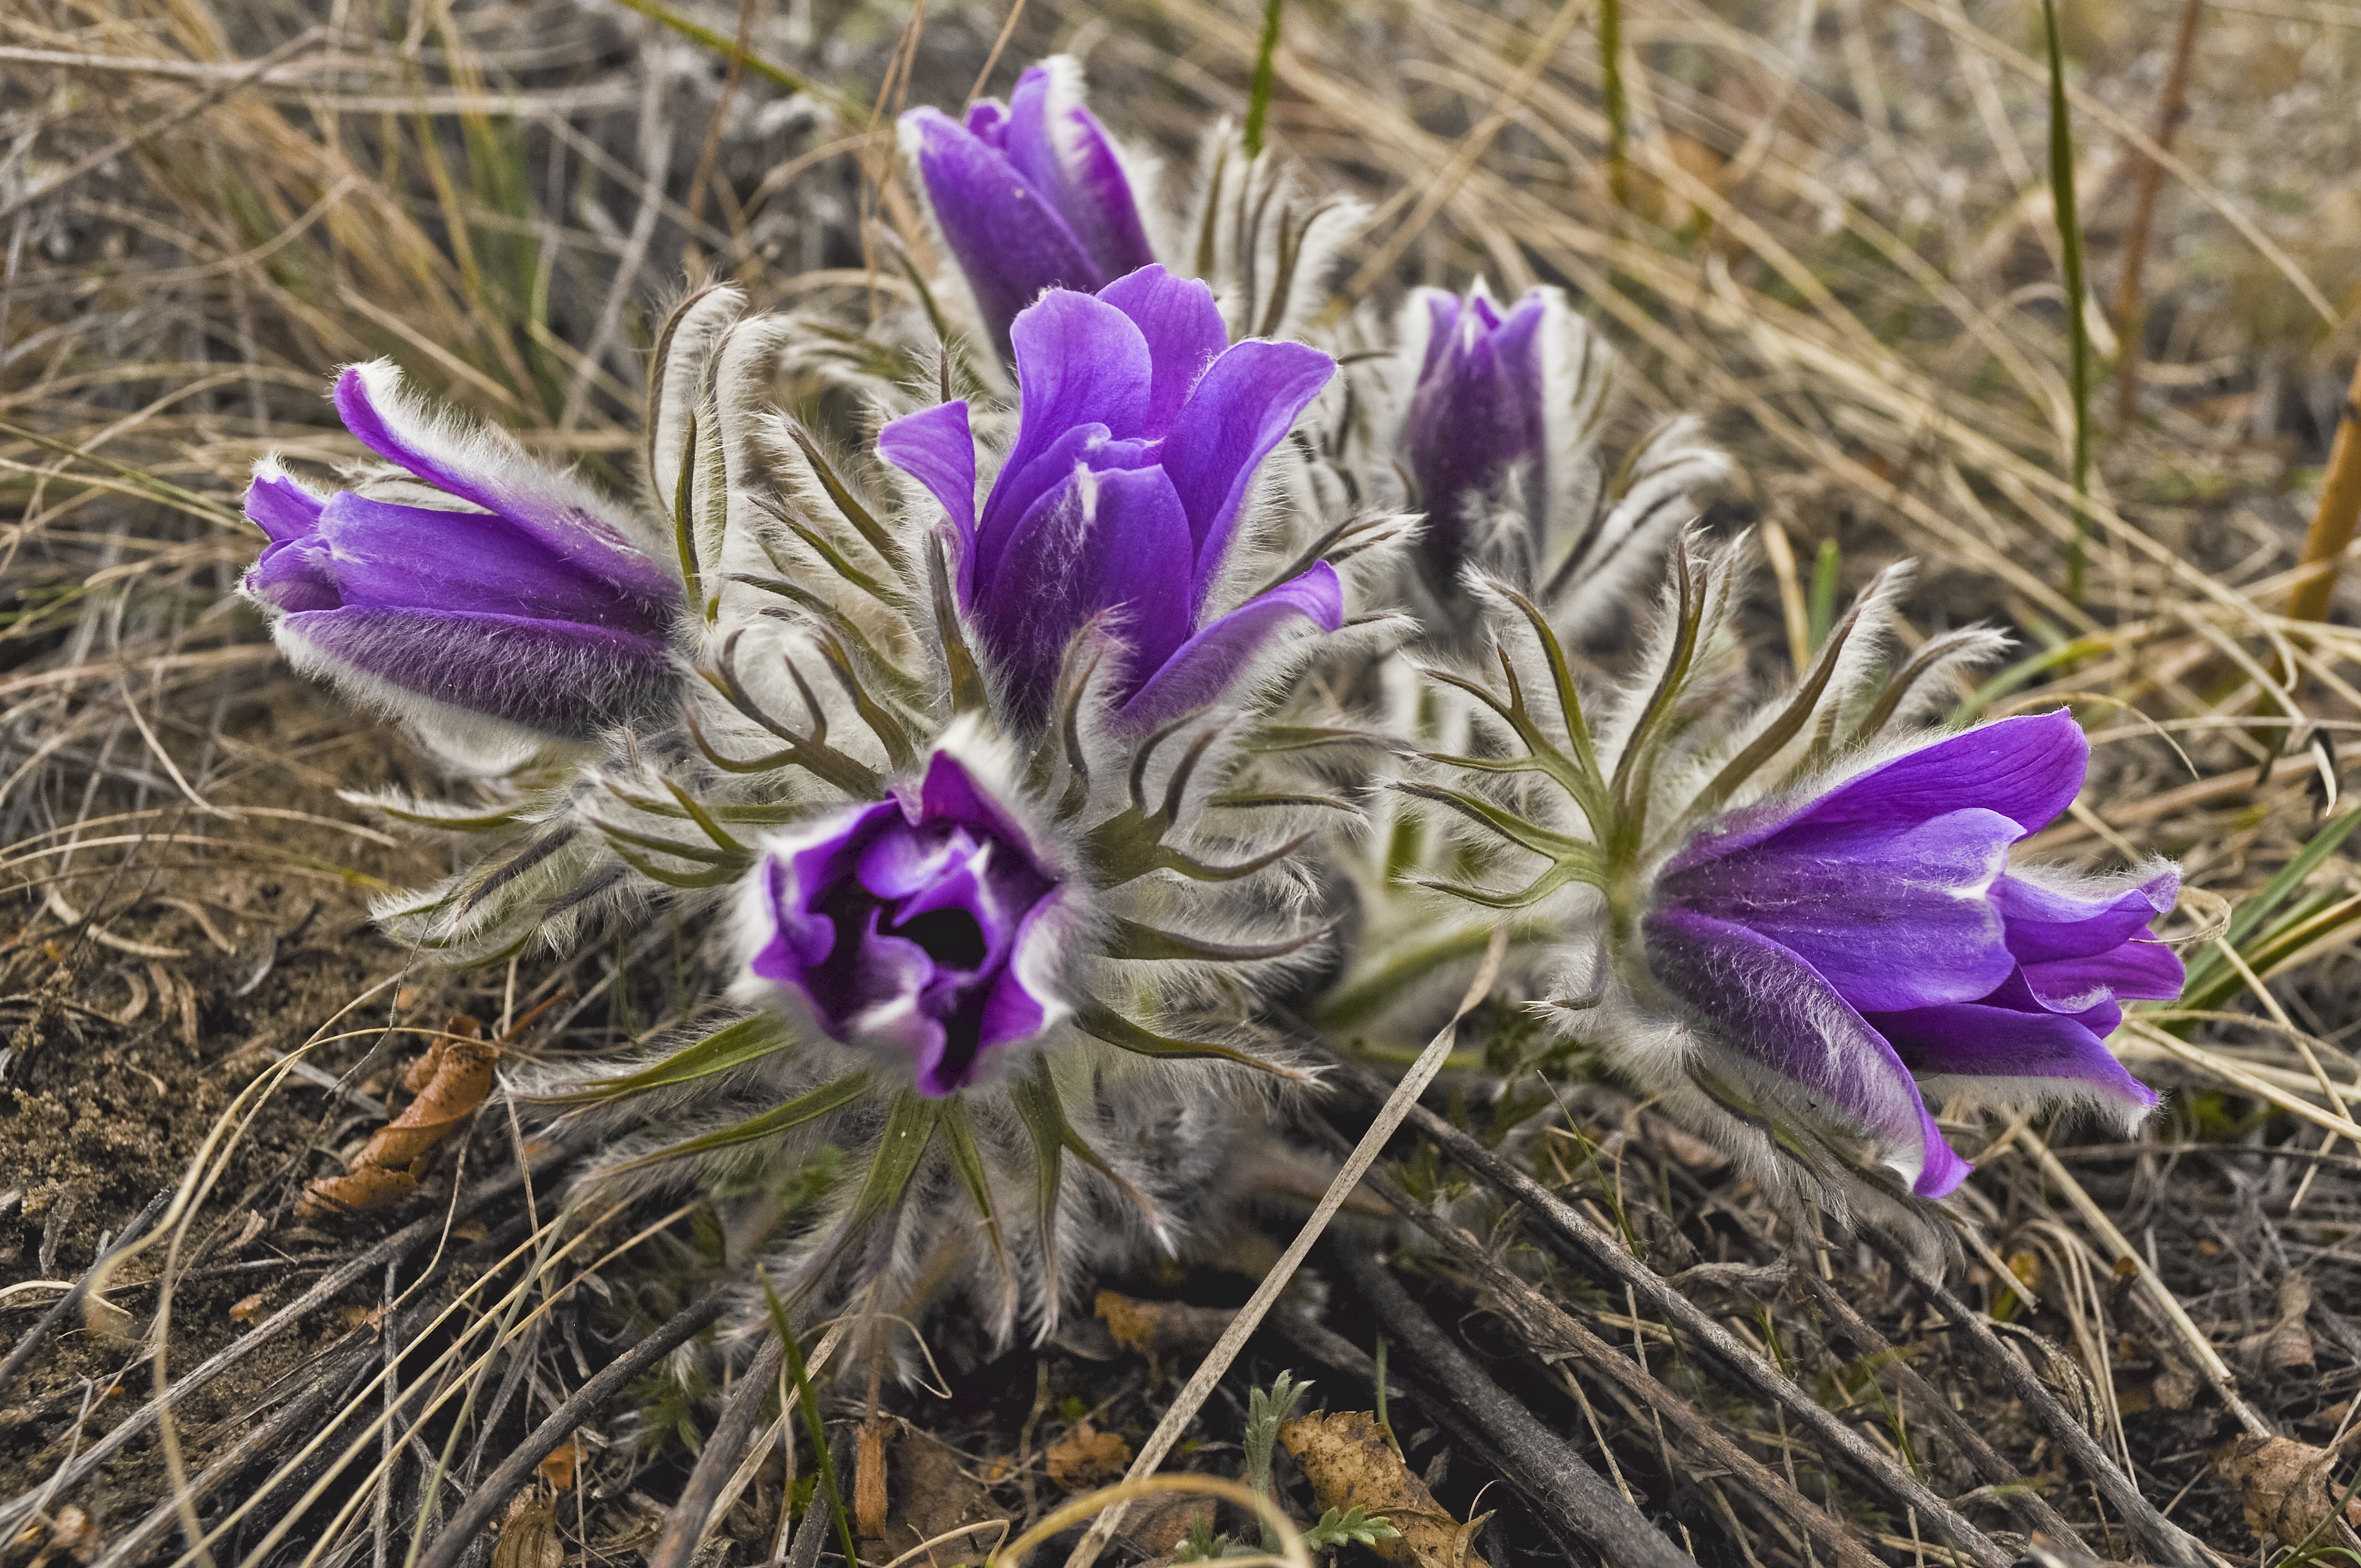
nature, grass, plant, flower, herb, botany, flora, plants, wildflower, flowers, violet, crocus, snowdrop, macro photography, flowering plant, land plant